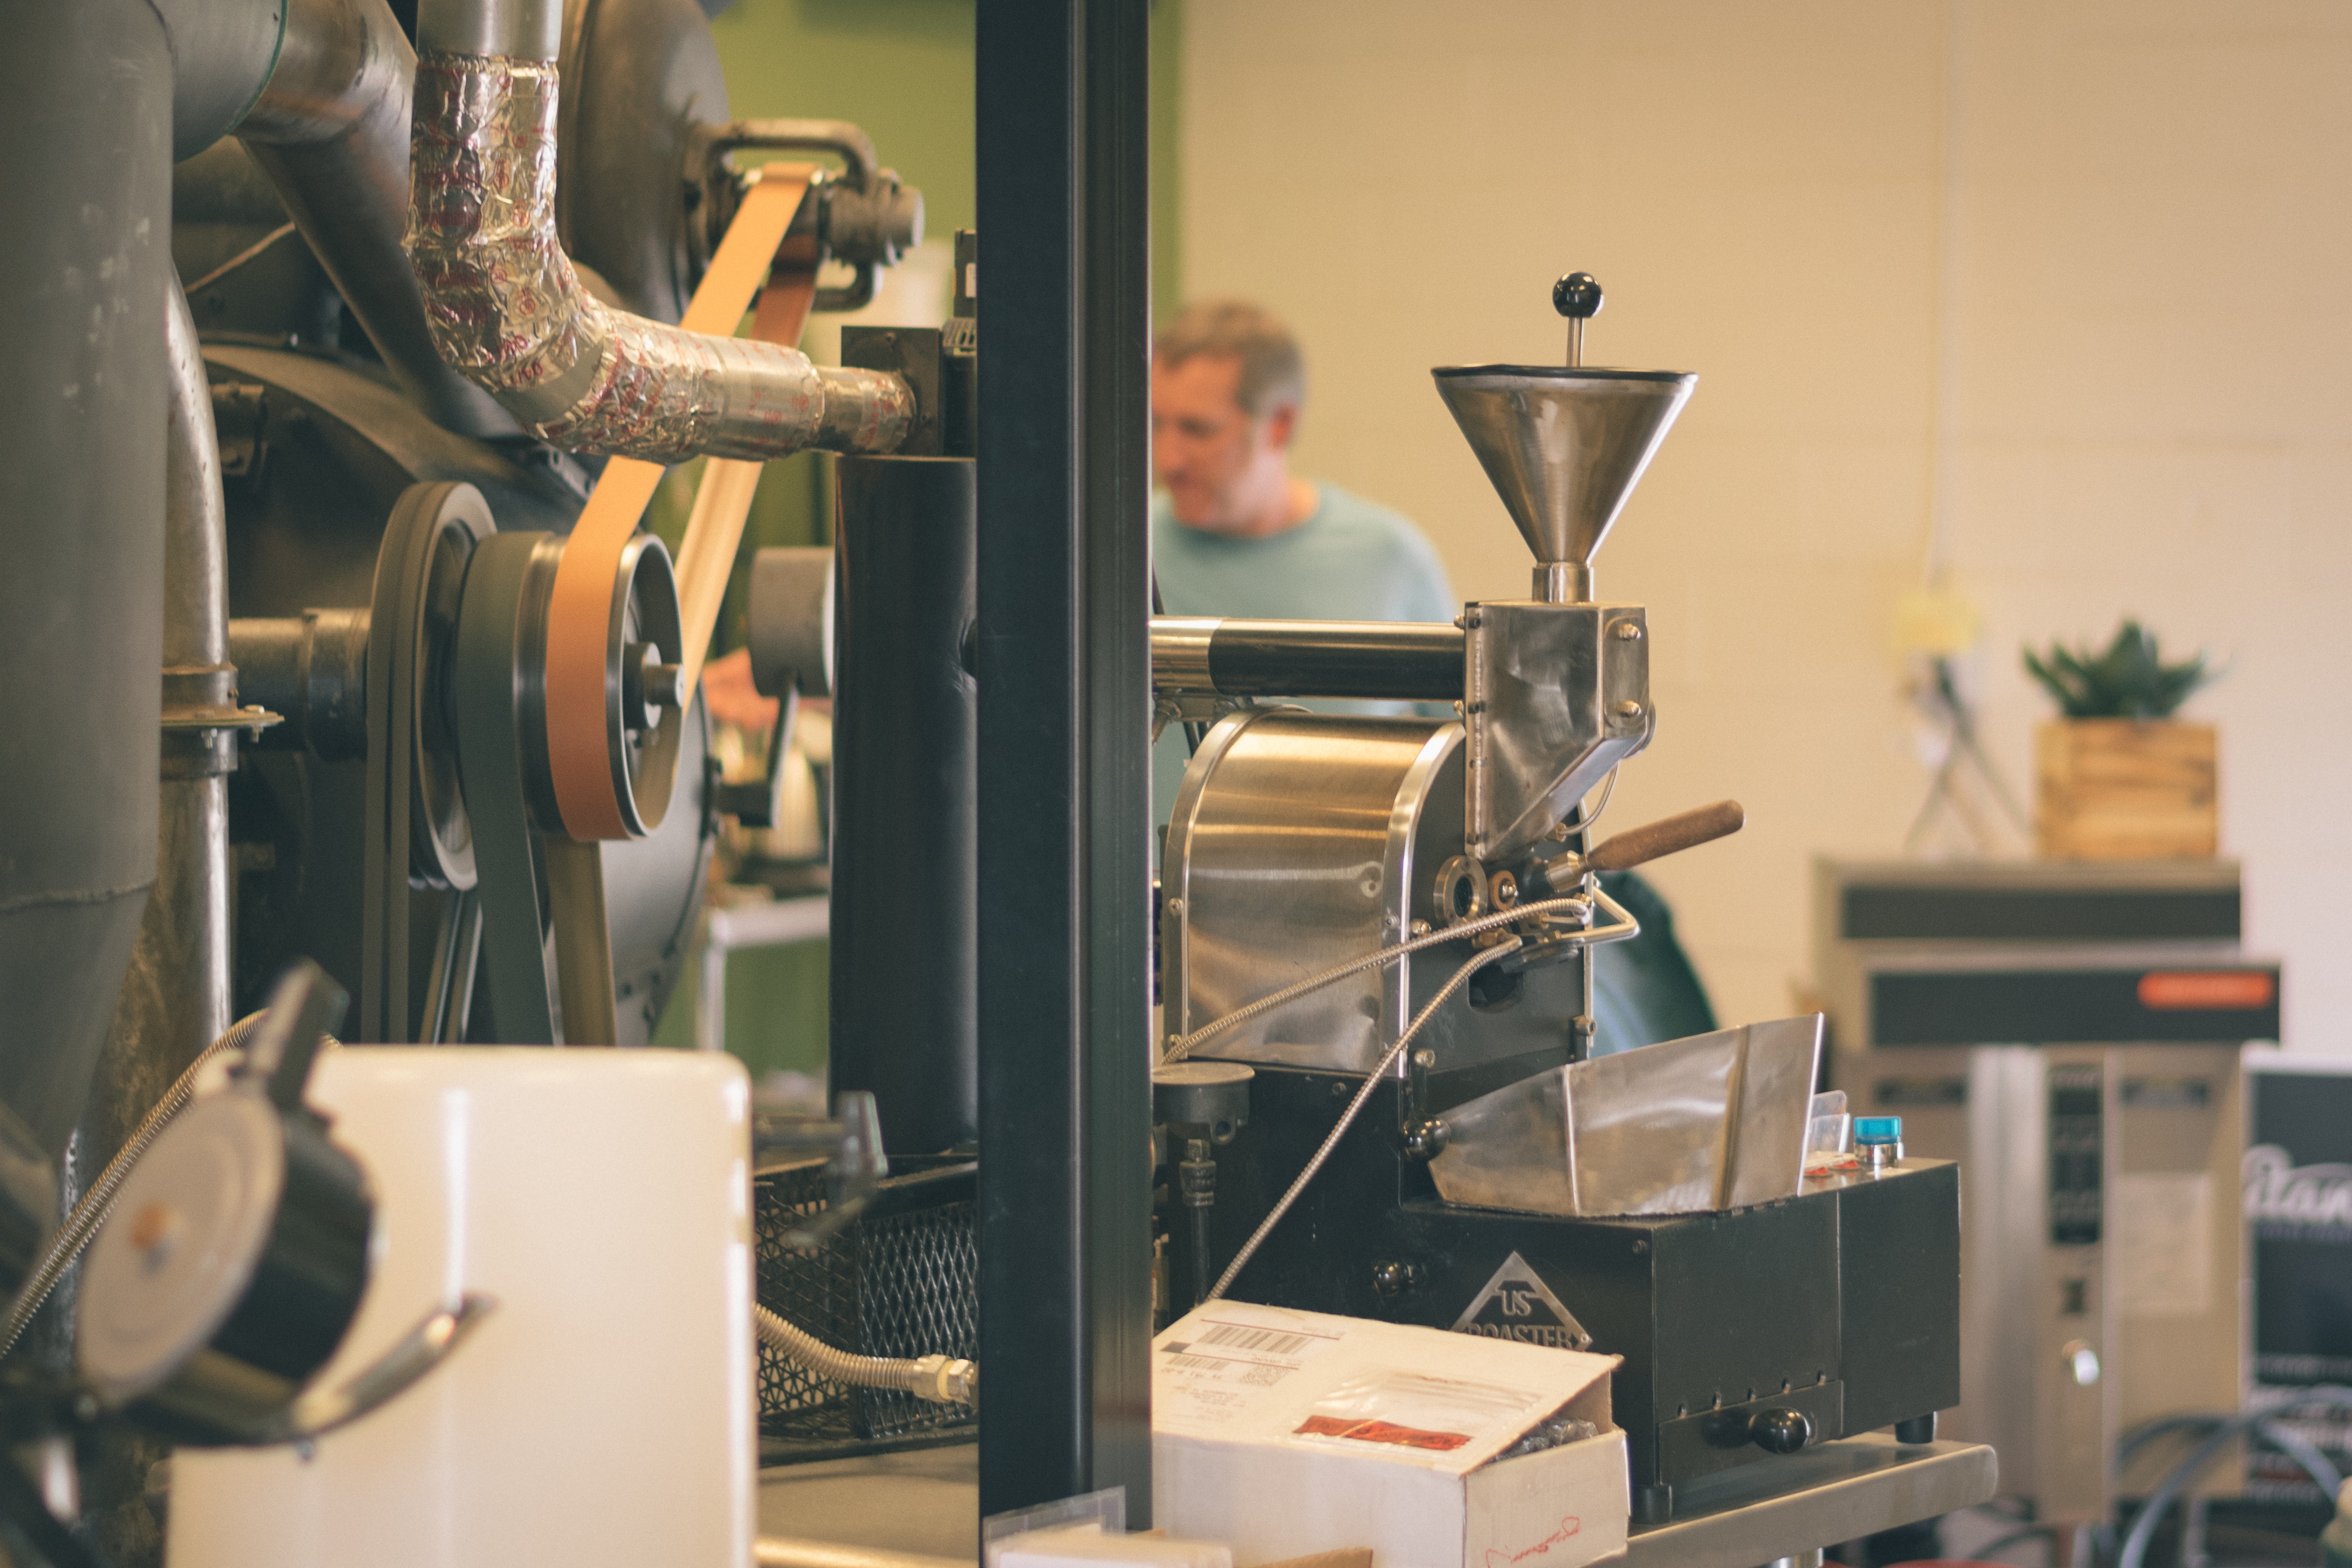
wood, room, art, design, tourist attraction